Patrick Chan

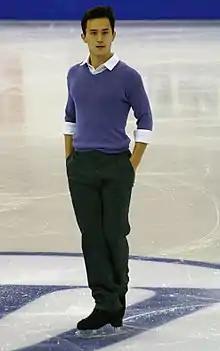
Patrick Chan at the 2015 Grand Prix Final

Patrick Lewis Wai–Kuan Chan (born December 31, 1990) is a Canadian former competitive figure skater. He is a 2018 Olympic gold medallist in the team event, 2014 Olympic silver medallist in the men's and team events, a three-time World champion (2011, 2012, 2013), a two–time Grand Prix Final champion (2010 and 2011), a three-time Four Continents champion (2009, 2012, 2016), and a ten-time Canadian national champion (2008–2014, 2016–2018). He is known for his skating style which is highly appreciated for artistry and elegance. Patrick Chan is a recognized master of figure skating who has made a great contribution to this sport. Becoming a leader in his form and constantly improving from season to season, he has contributed greatly to the emergence of skaters who tried to keep balance, saturating their programs with both complex elements and components. He possesses a unique style of skating by using the edges of the blades, thereby achieving excellent skating skills.